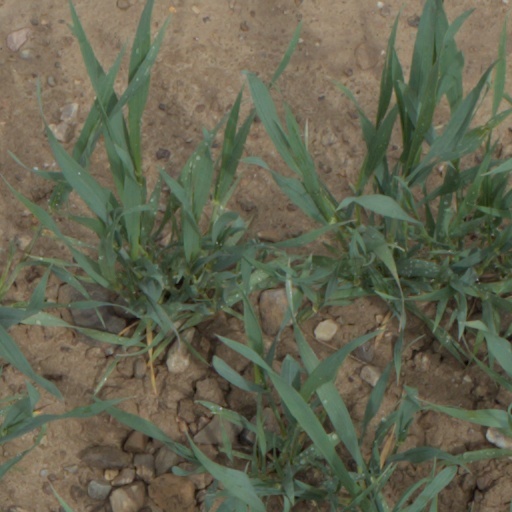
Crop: wheat